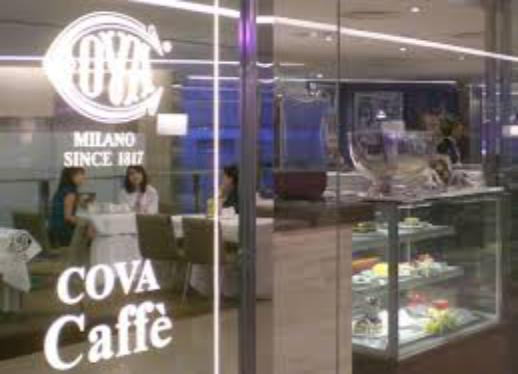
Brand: Caffe Cova
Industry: Food